Keiko Matsui

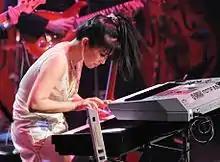
Matsui performing at DAR Constitution Hall in 2009

is a Japanese keyboardist and composer, specializing in smooth jazz and New-age music.